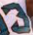
Number: 3